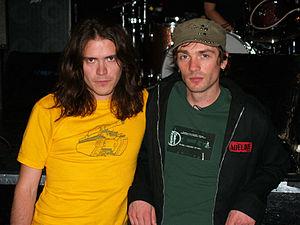
Bang Camaro est un groupe de hard rock américain, originaire de Boston, dans le Massachusetts. Il est formé par Bryn Bennett et Alex Necochea, et se compose de divers groupes issus de cette région. Le groupe est actuellement sous contrat avec le label Black Sword Records.